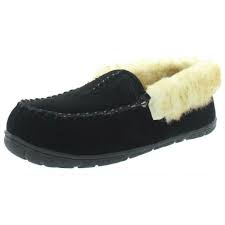
Waste category: shoes